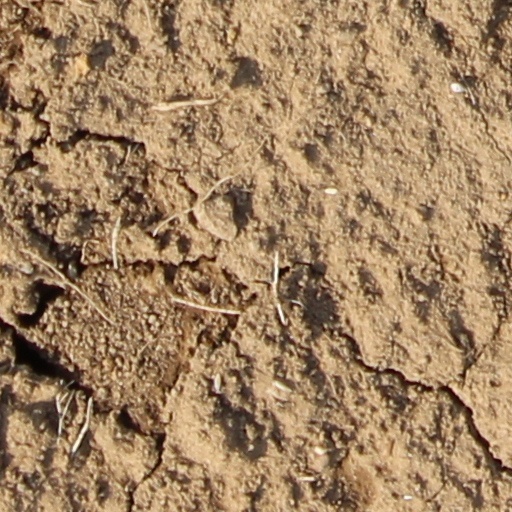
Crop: wheat